Kaspar Rostrup (businessman)

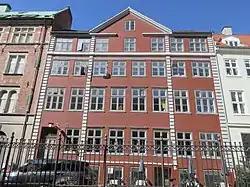
Rostrup's building at Valkendorfsgade 36 in Copenhagen

Rostrup took over the family business following his father's death and was himself licensed as a master joiner in 1886. The firm was based out of Valkendorfsgade 36. Rostrup was president of the Association of Craftsmen in Copenhagen from 1886, alderman of the Joiner's Guild from 1898 and president of the Confederation of Danish Employers and Master Craftsmen from 1907to 1911. He was also active in local politics as a member of Copenhagen City Council from 1894 until 1900.